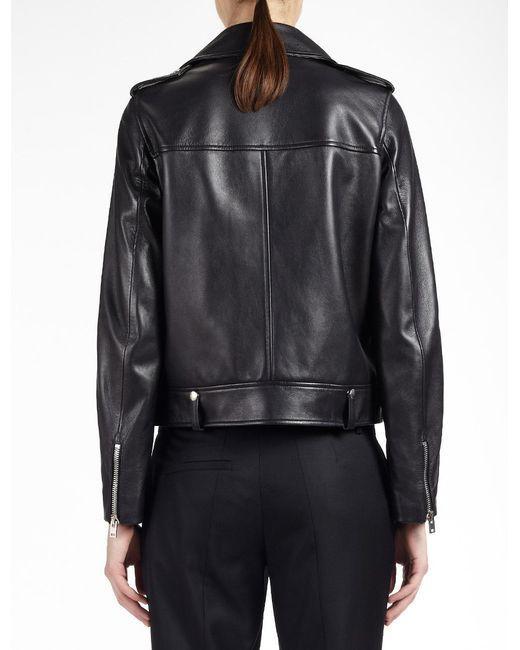
Schwarze Lederjacke im Biker-Stil mit Reißverschluss